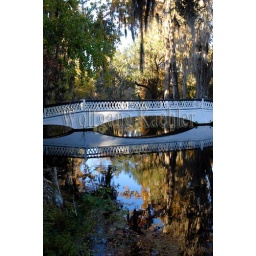
Usa, south carolina, near charleston, magnolia plantation and gardens in fall, white bridge and trees reflecting in pond